Rendez-vous in Montreal

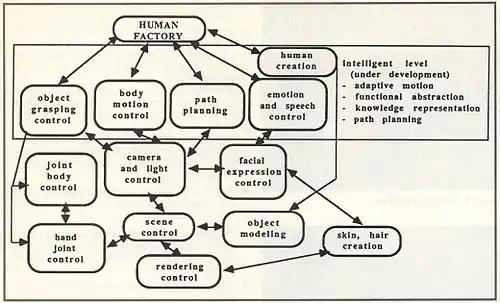
The human factory system used for the production of "Rendez-vous in Montreal"

Marilyn Monroe and Humphrey Bogart in "Rendez-vous in Montreal" are considered as the first celebrities (Virtual actors) to be digitally duplicated. The short movie has shown that new movies could be created with actors who never played together as it was the case with Marilyn and Humphrey. Once such a celebrity has been recreated, it can be also used in an autonomous way for other purpose, e.g. Marilyn was also used as a referee for a tennis match.